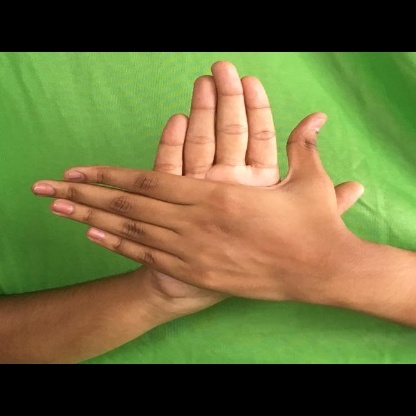
Mudra: Chakra